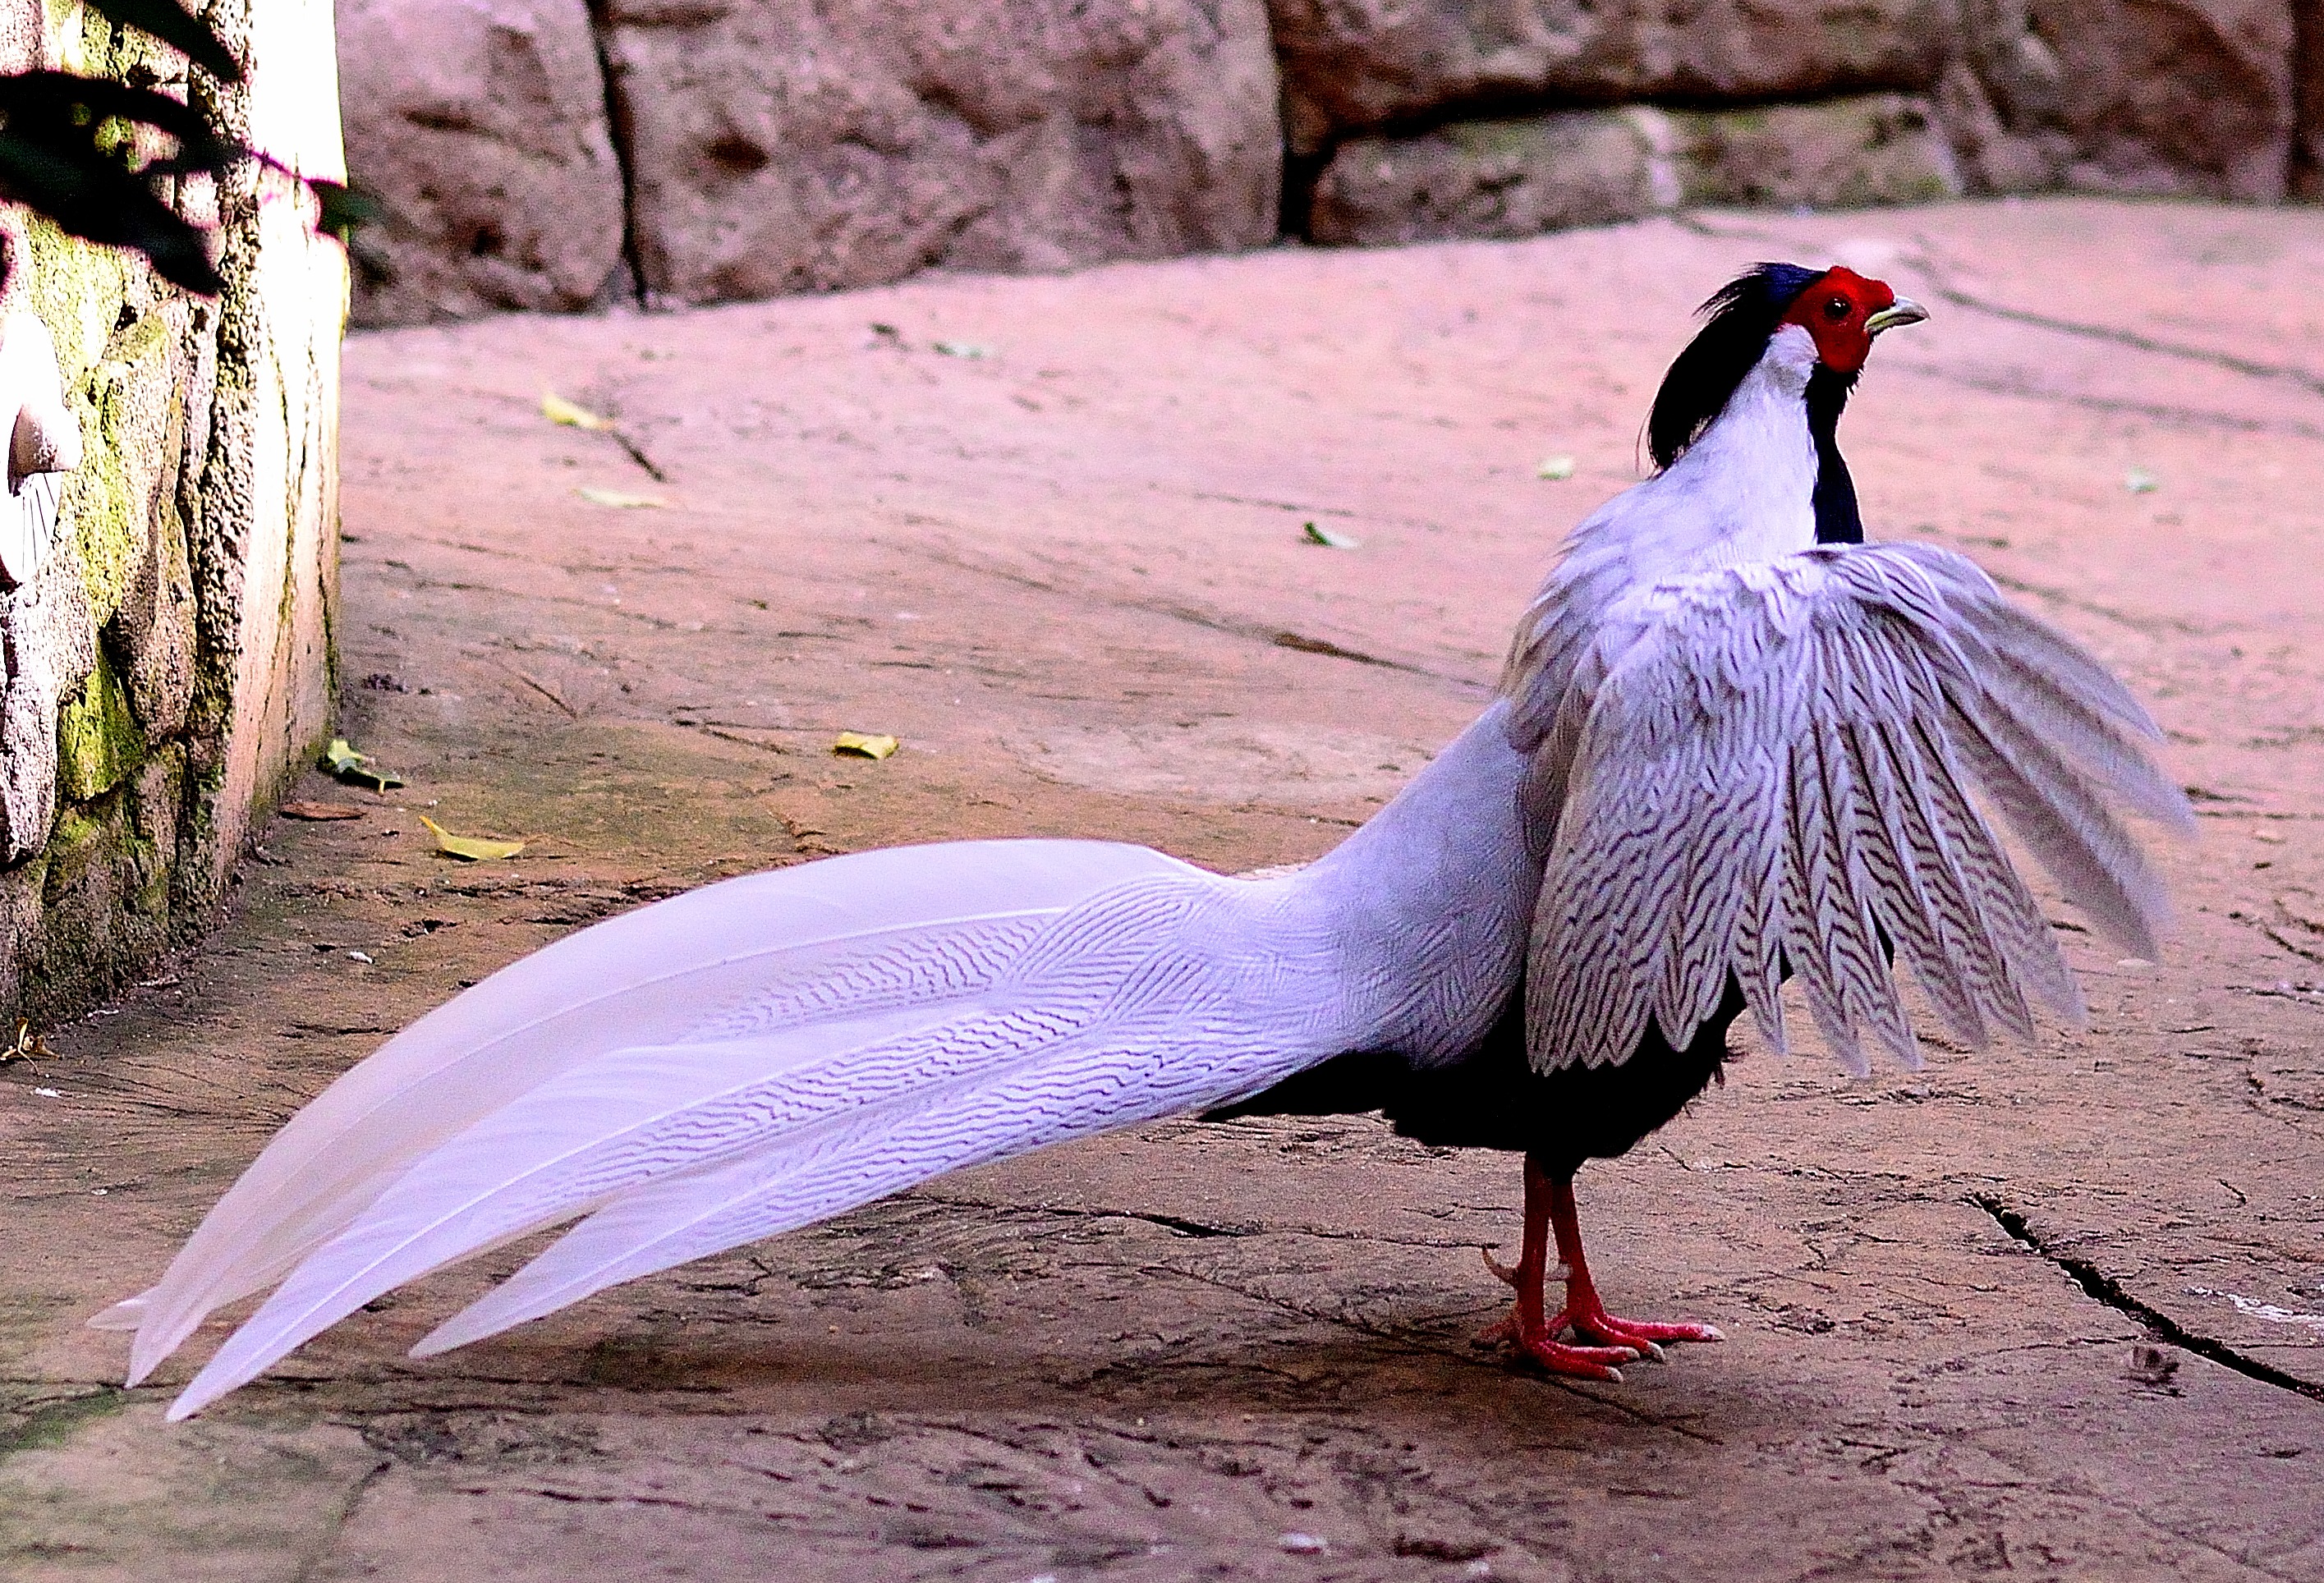
nature, outdoor, wilderness, bird, wing, animal, fly, wildlife, wild, beak, mammal, freedom, feather, avian, fauna, majestic, wings, vertebrate, creature, peafowl, crane like bird, silver pheasant